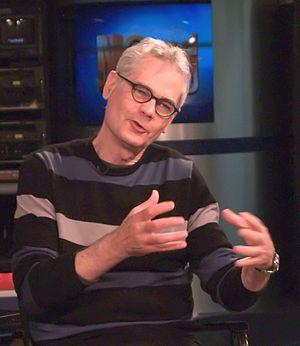
Caleb Deschanel [ˈkeɪləb ˌdeɪʃəˈnɛl] est un chef-opérateur et réalisateur franco-américain, né à Philadelphie le 21 septembre 1944.